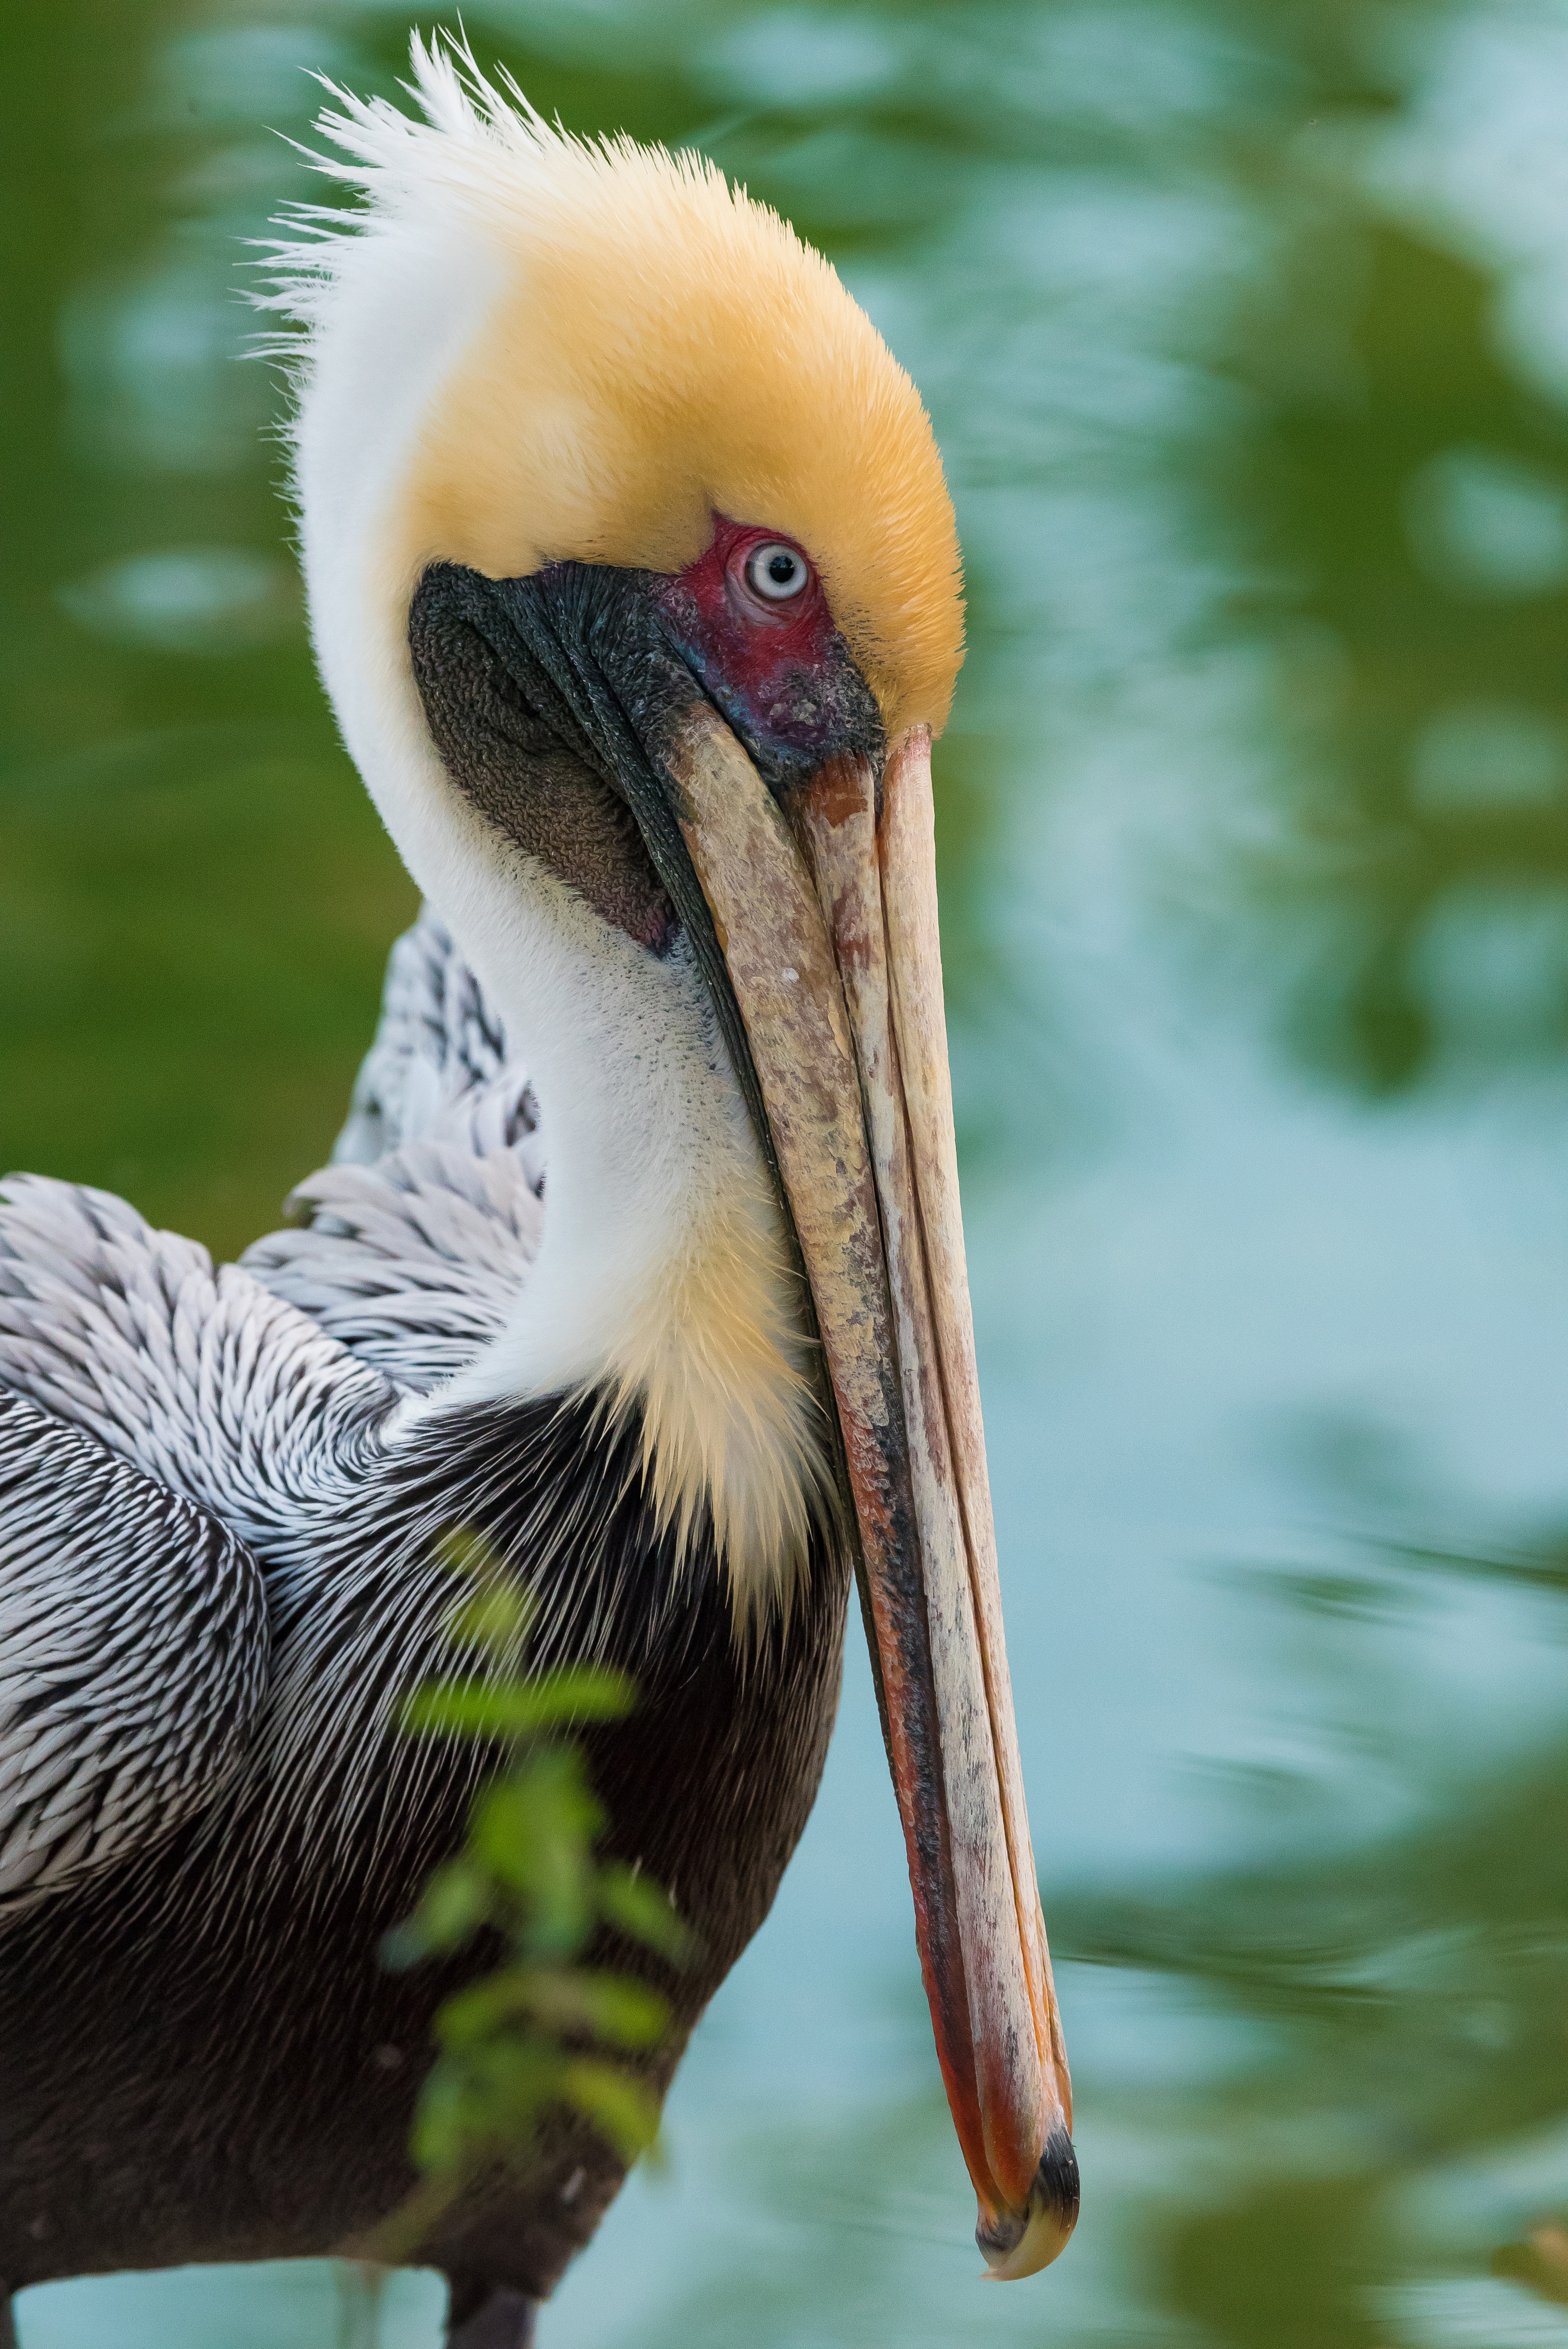
nature, bird, wing, animal, pelican, wildlife, beak, fauna, stork, close up, wings, vertebrate, coraciiformes, ciconiiformes